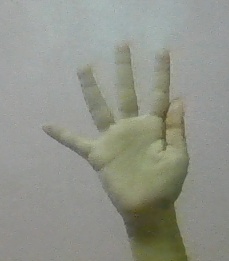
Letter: sheen